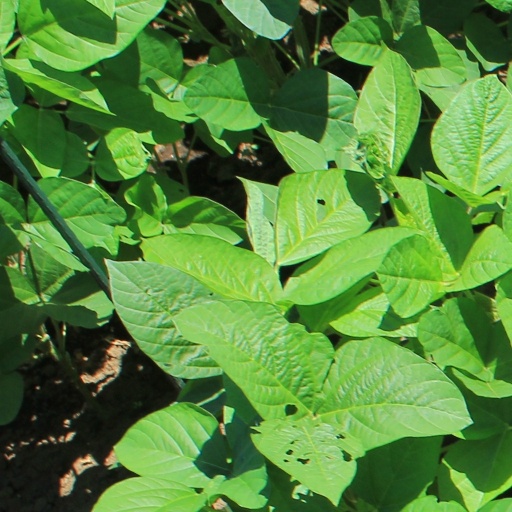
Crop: soybean